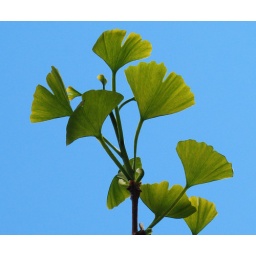
Gingko leaves against a blue sky